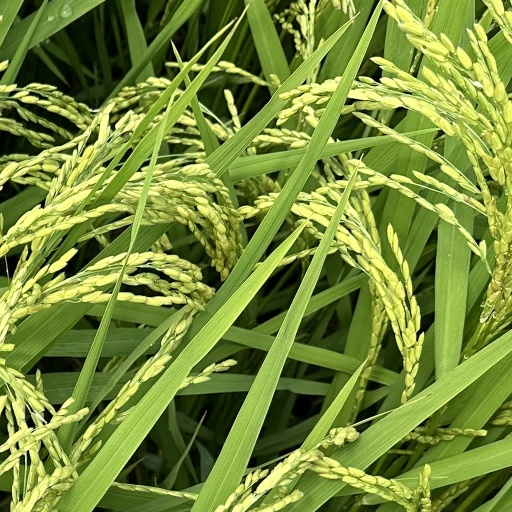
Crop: rice